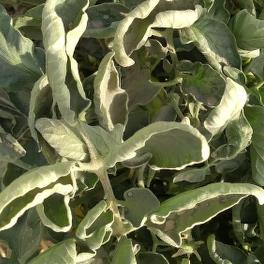
Crop: Tomato
Condition: virosis-d